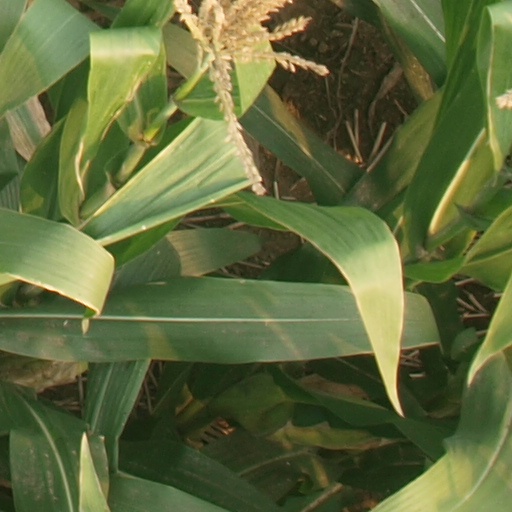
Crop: maize; corn